Nigeria

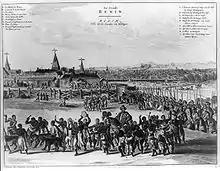
Depiction of Benin City by a Dutch illustrator in 1668. The wall-like structure in the centre probably represents the walls of Benin, housing the Benin bronze decorated historic Benin City Palace.

In the 16th century, Portuguese explorers were the first Europeans to begin important, direct trade with the peoples of southern Nigeria, at the port they named Lagos (formerly Eko) and in Calabar along the region Slave Coast. Europeans traded goods with peoples at the coast; coastal trade with Europeans also marked the beginnings of the Atlantic slave trade. The port of Calabar on the historical Bight of Biafra (now commonly referred to as the Bight of Bonny) became one of the largest slave-trading posts in West Africa in this era. Other major slaving ports were located in Badagry, Lagos on the Bight of Benin, and Bonny Island on the Bight of Biafra. The majority of those taken to these ports were captured in raids and wars. Usually, the captives were taken back to the conquerors' territory as forced labour; they were sometimes gradually acculturated and absorbed into the conquerors' society. Slave routes were established throughout Nigeria linking the hinterland areas with the major coastal ports. Some of the more prolific slave-trading kingdoms who participated in the Atlantic slave trade were linked with the Edo's Benin Empire in the south, Oyo Empire in the southwest, and the Aro Confederacy in the southeast. Benin's power lasted between the 15th and 19th centuries. Oyo, at its territorial zenith in the late 17th to early 18th centuries, extended its influence from western Nigeria to modern-day Togo.